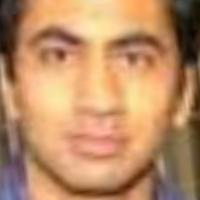
Age group: age 21-30